Richmond, British Columbia

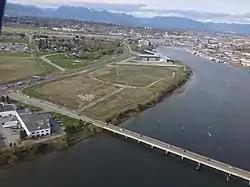
The Dinsmore Bridge (foreground) is one of three road connections between Lulu Island (at right) and Sea Island (at left).

Richmond is connected by a system of bridges and tunnels to Vancouver and Delta, and through the New Westminster suburb of Queensborough (on eastern Lulu Island) to the "mainland" portion of New Westminster. Three bridges (one of them twinned) connect Lulu Island to Sea Island and the Vancouver International Airport; one bridge connects Sea Island and the Vancouver International Airport to Vancouver; two bridges connect Lulu Island to Vancouver; one bridge connects Queensborough (on eastern Lulu Island) to New Westminster; one bridge connects Queensborough to Annacis Island in Delta; one twinned bridge connects Richmond to Annacis Island; and one of the few underwater tunnels in British Columbia connects Richmond to Delta.